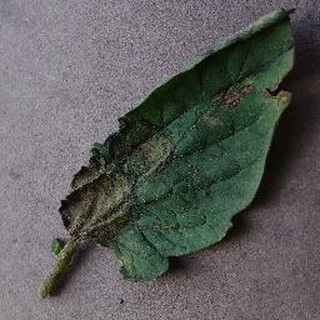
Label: tomato_late_blight